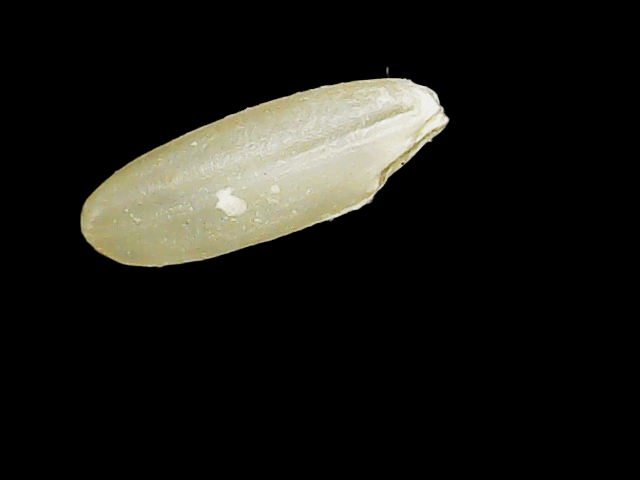
Rice variety: Binadhan17